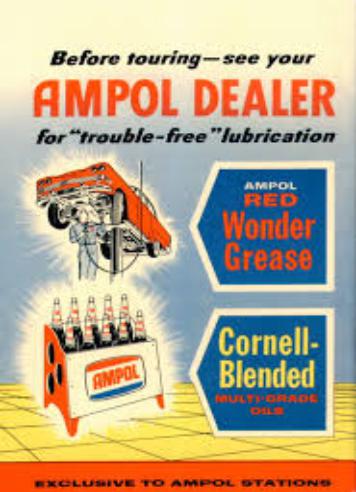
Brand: Ampol
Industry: Others